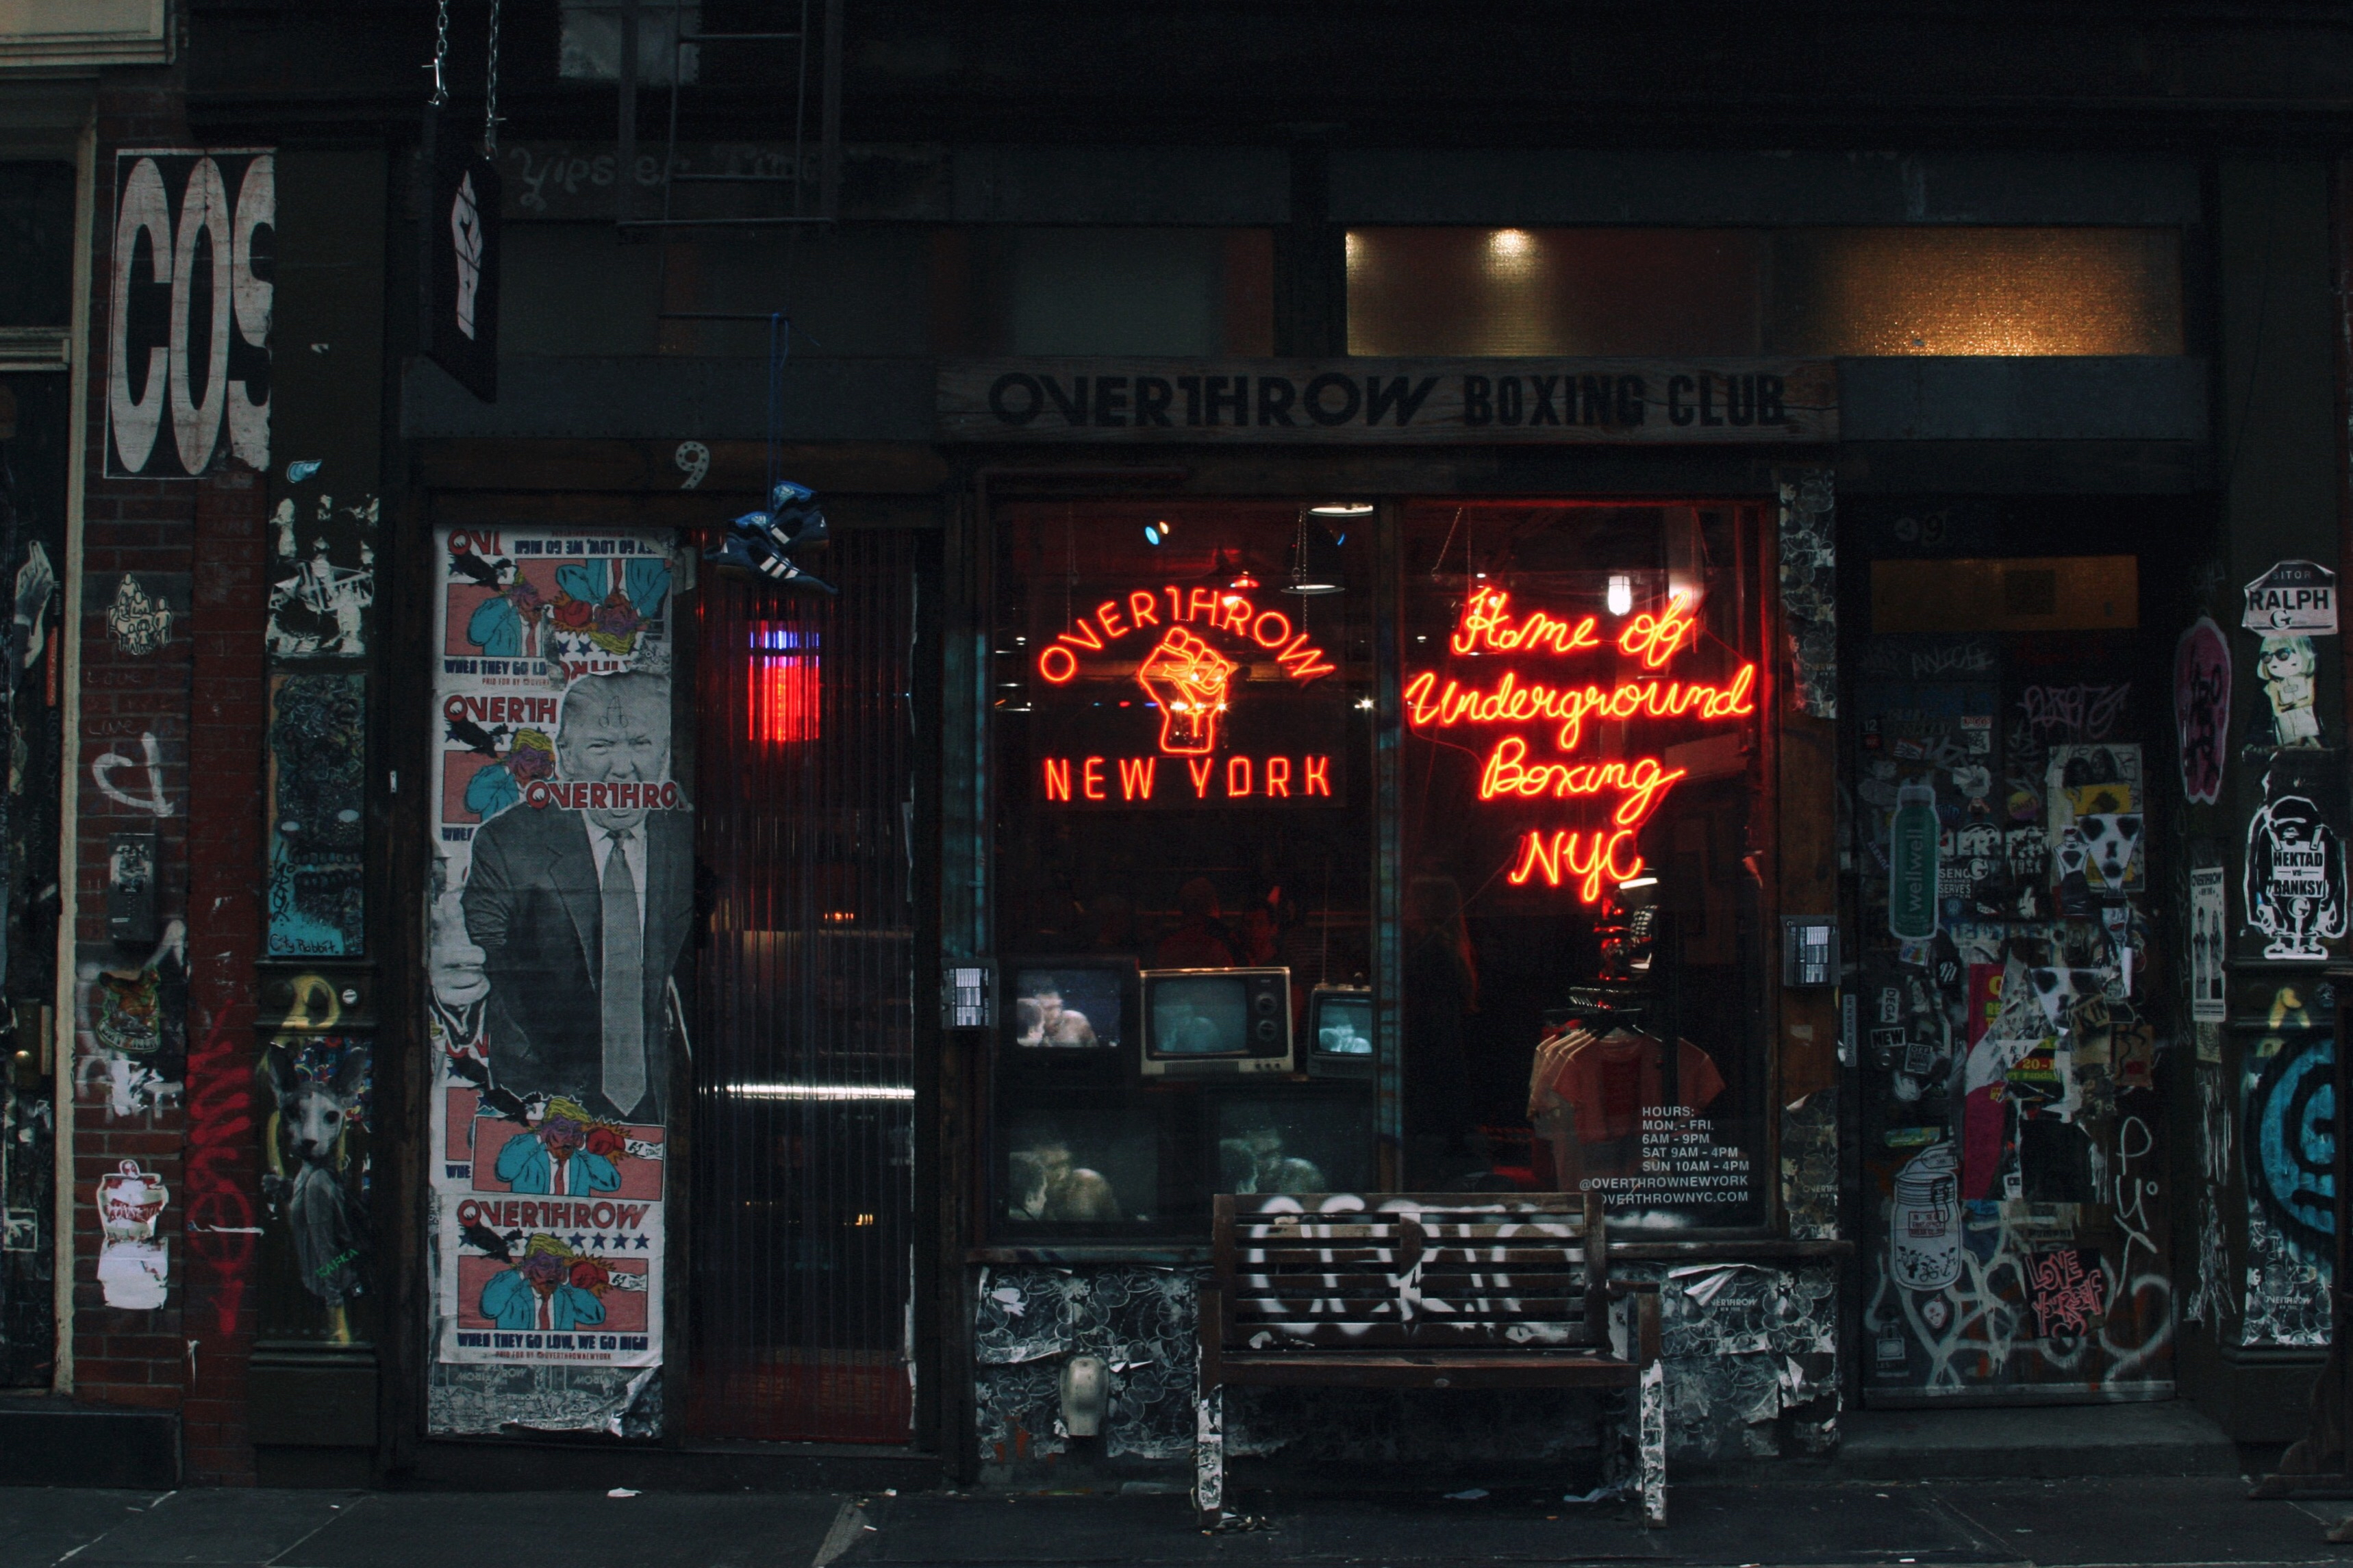
architecture, road, street, night, building, city, bar, neon, urban art, art, urban area, overthrow